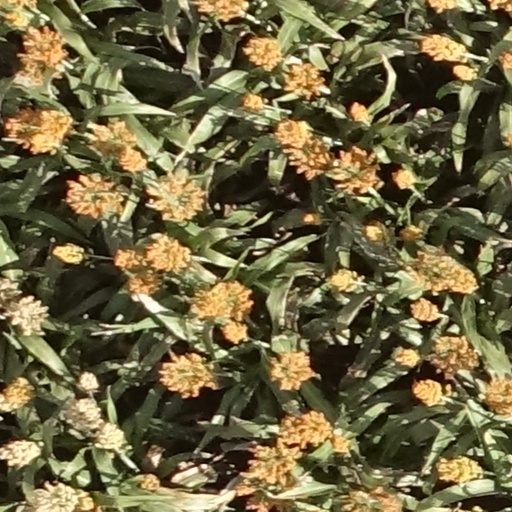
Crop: sorghum